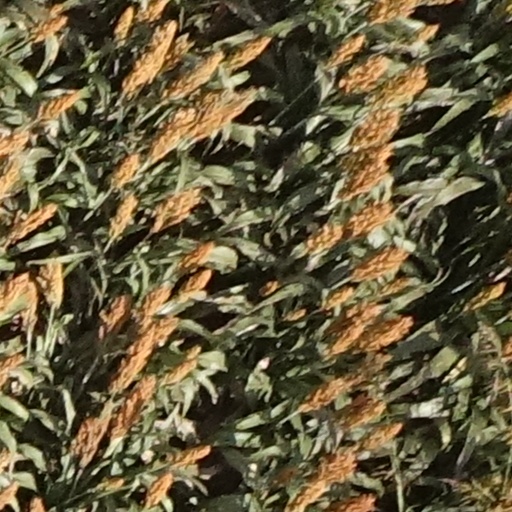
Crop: sorghum